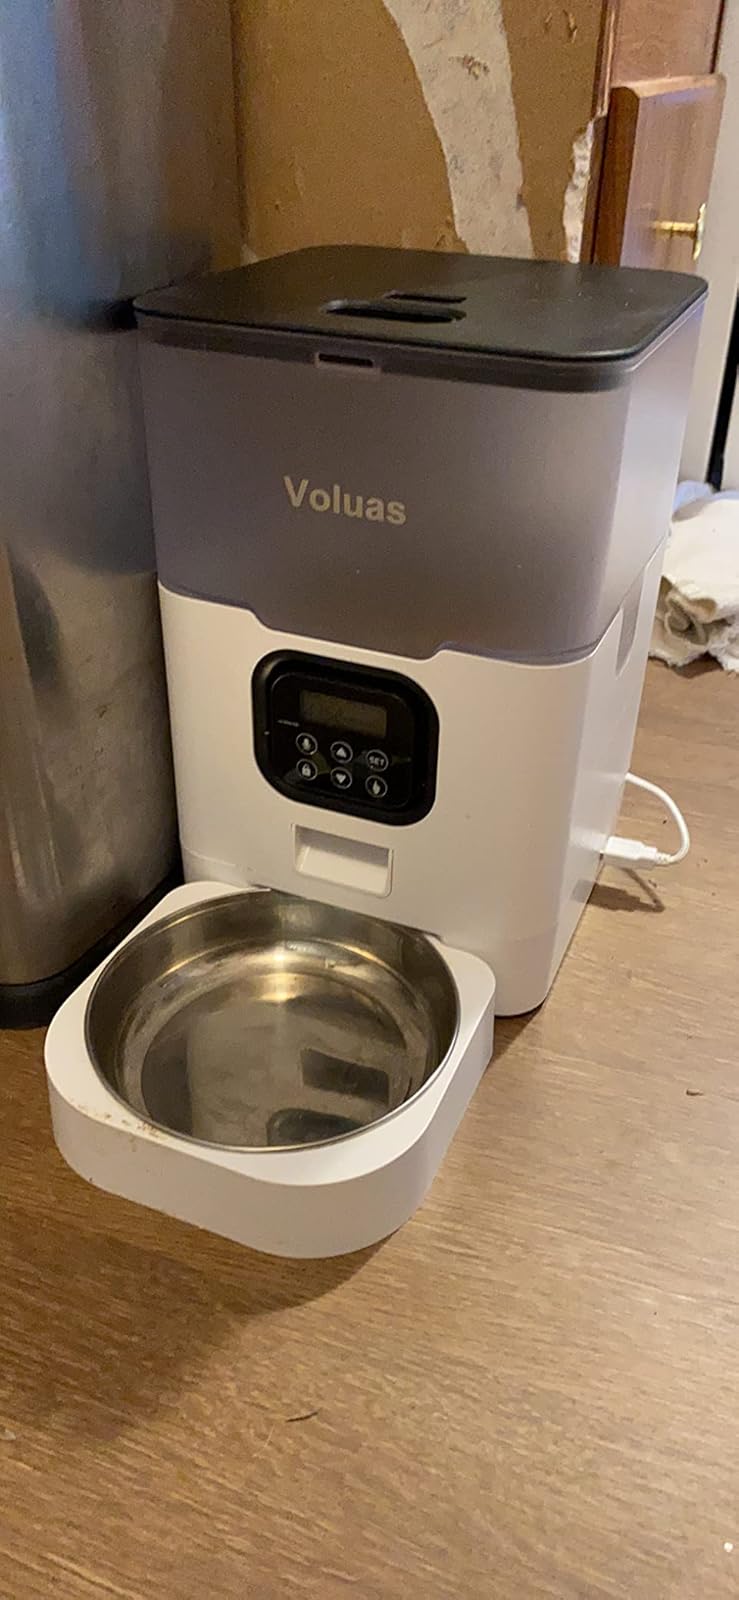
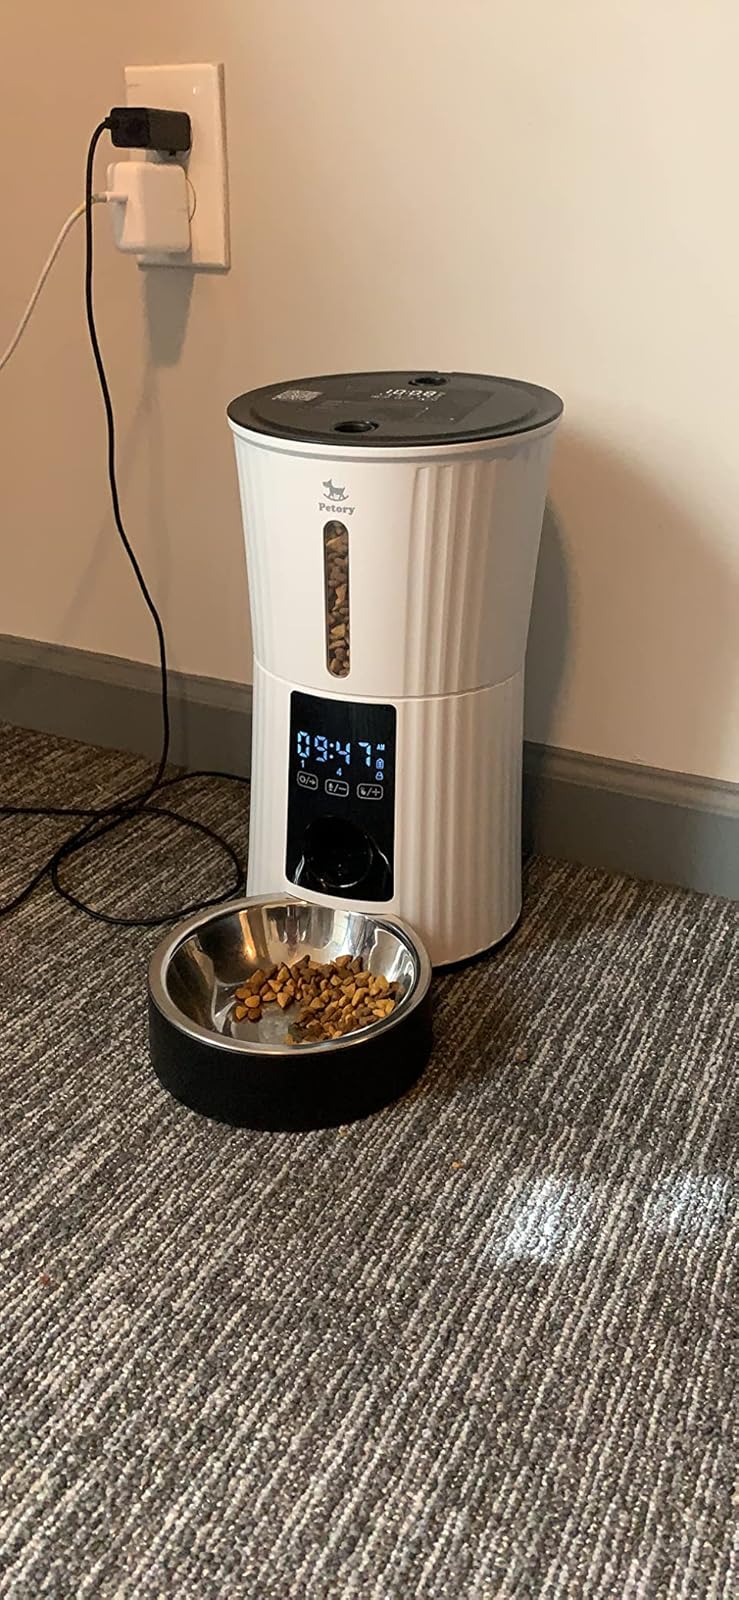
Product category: items_feeder
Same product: no